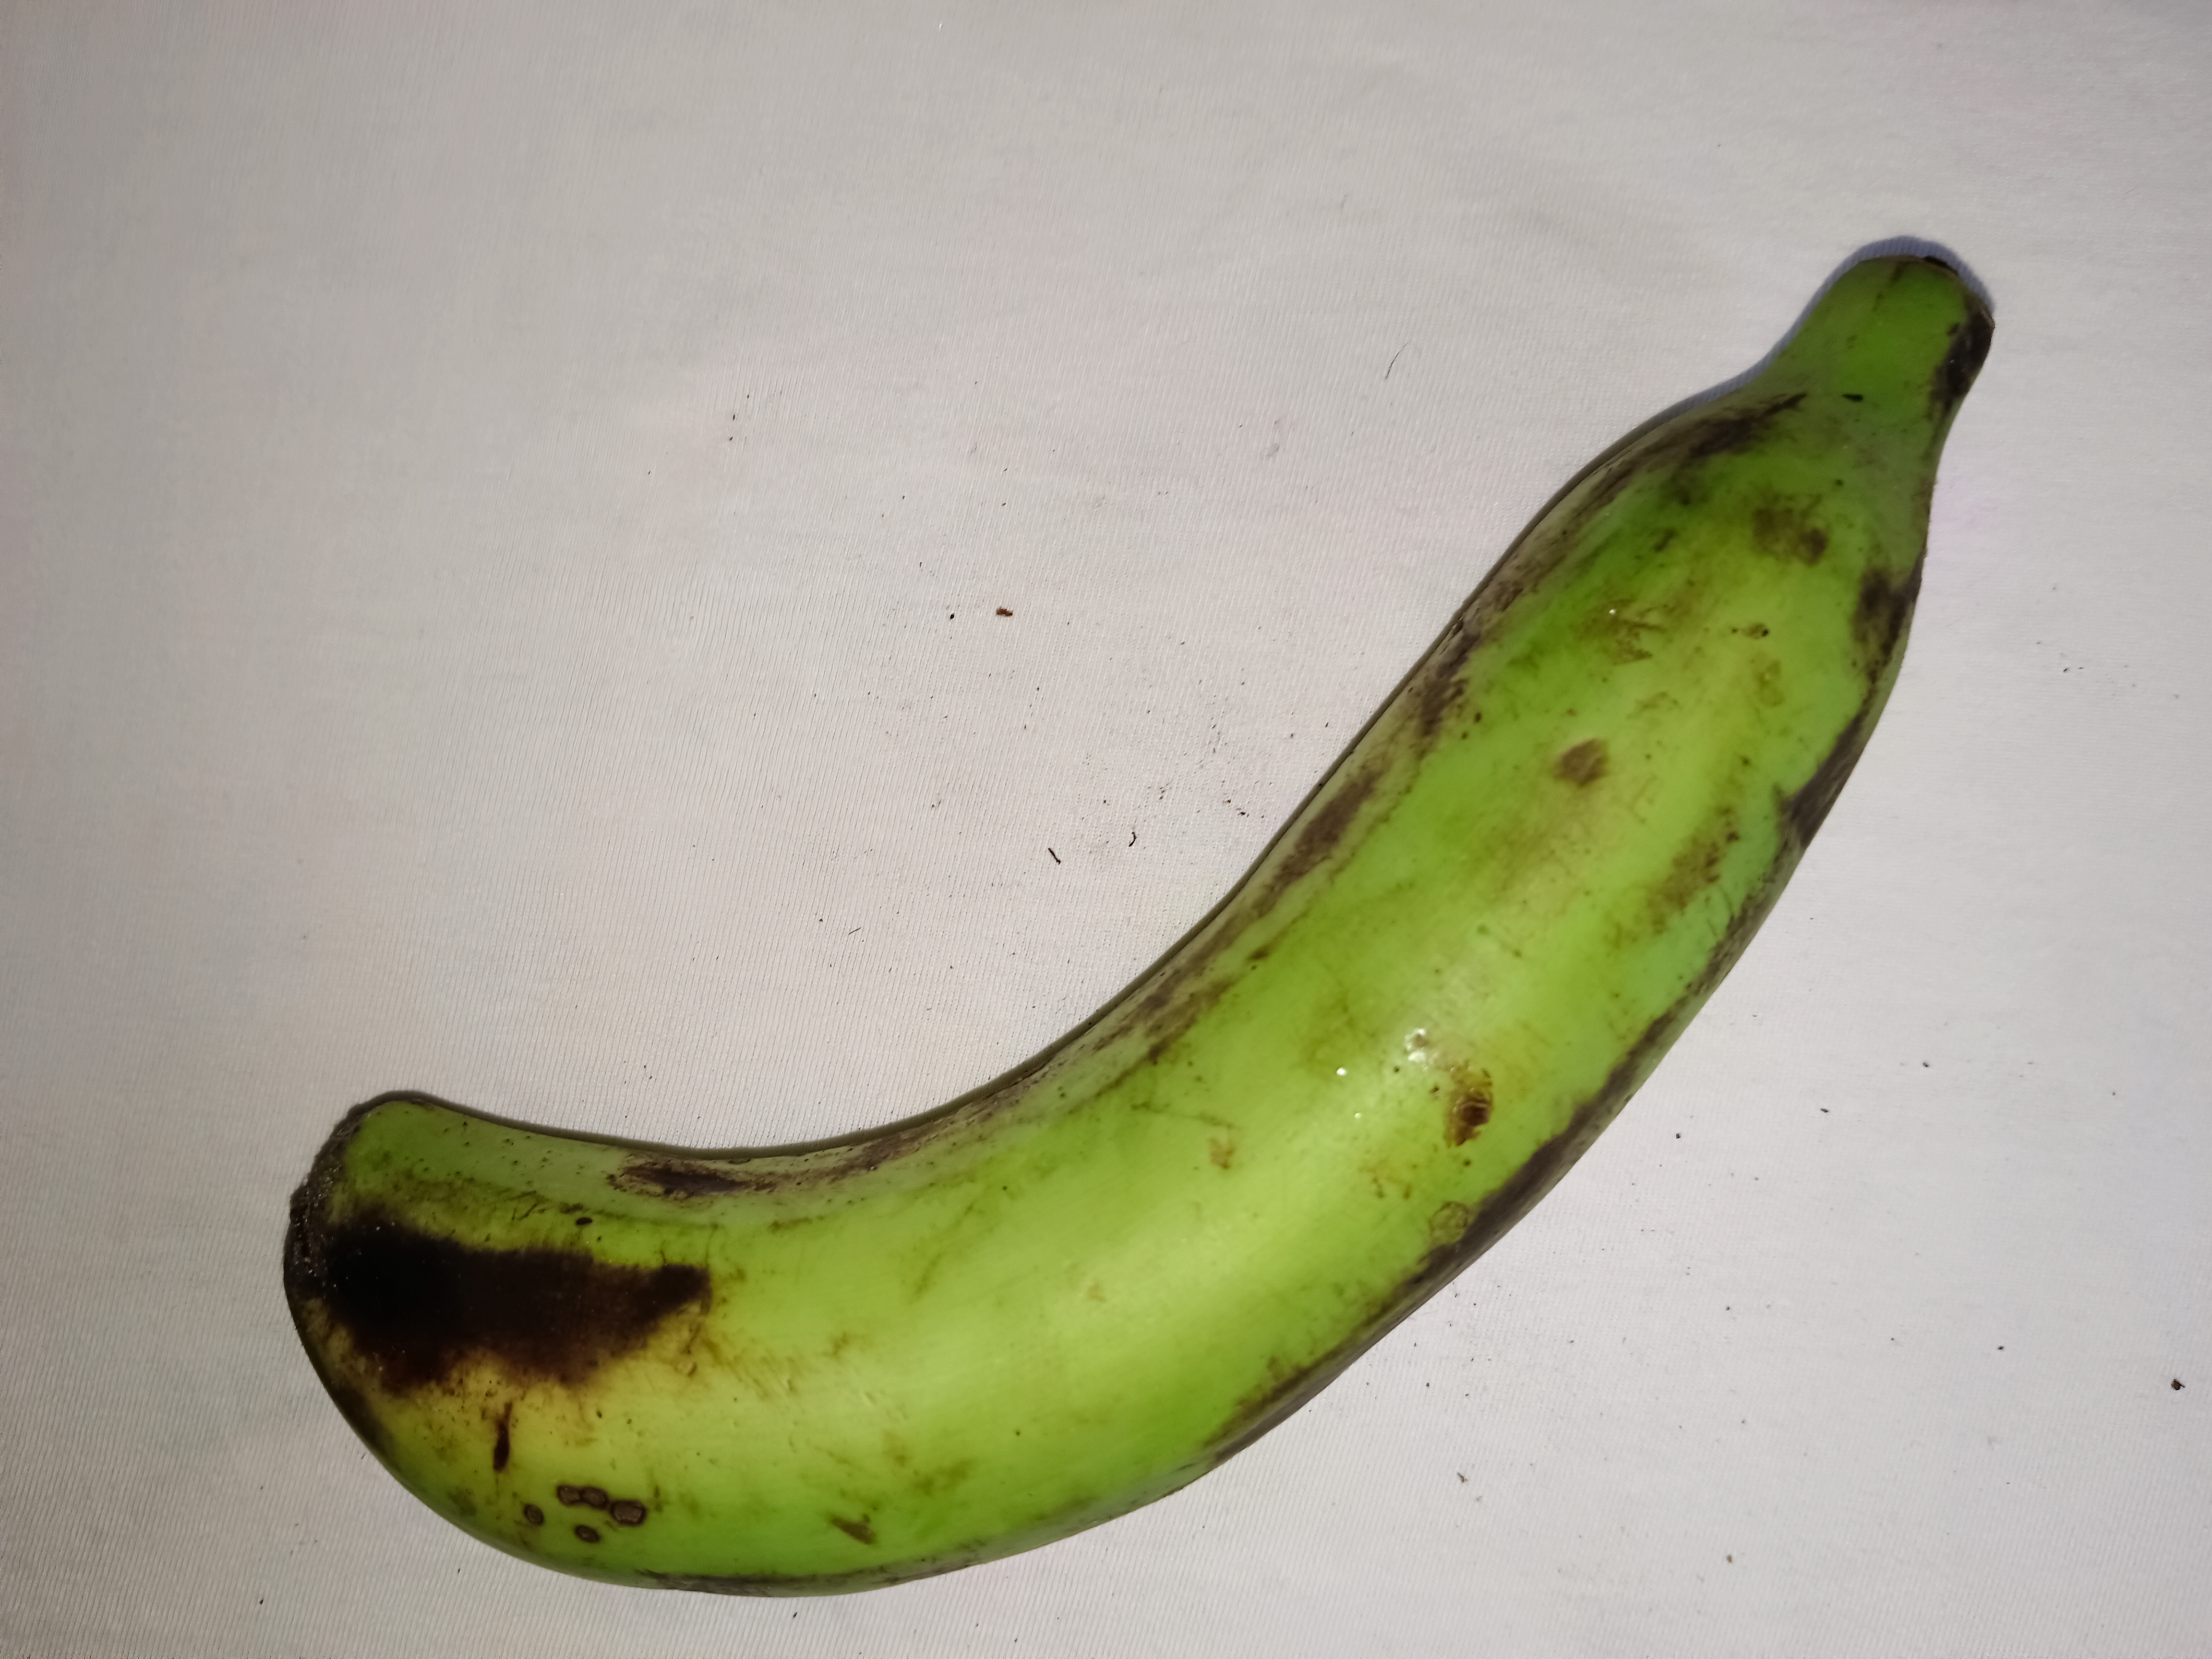
Banana variety: Shagor